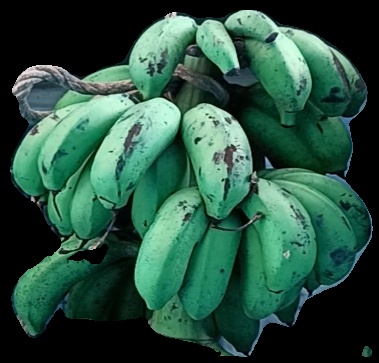
Variety: rasbale
Grade: grade2